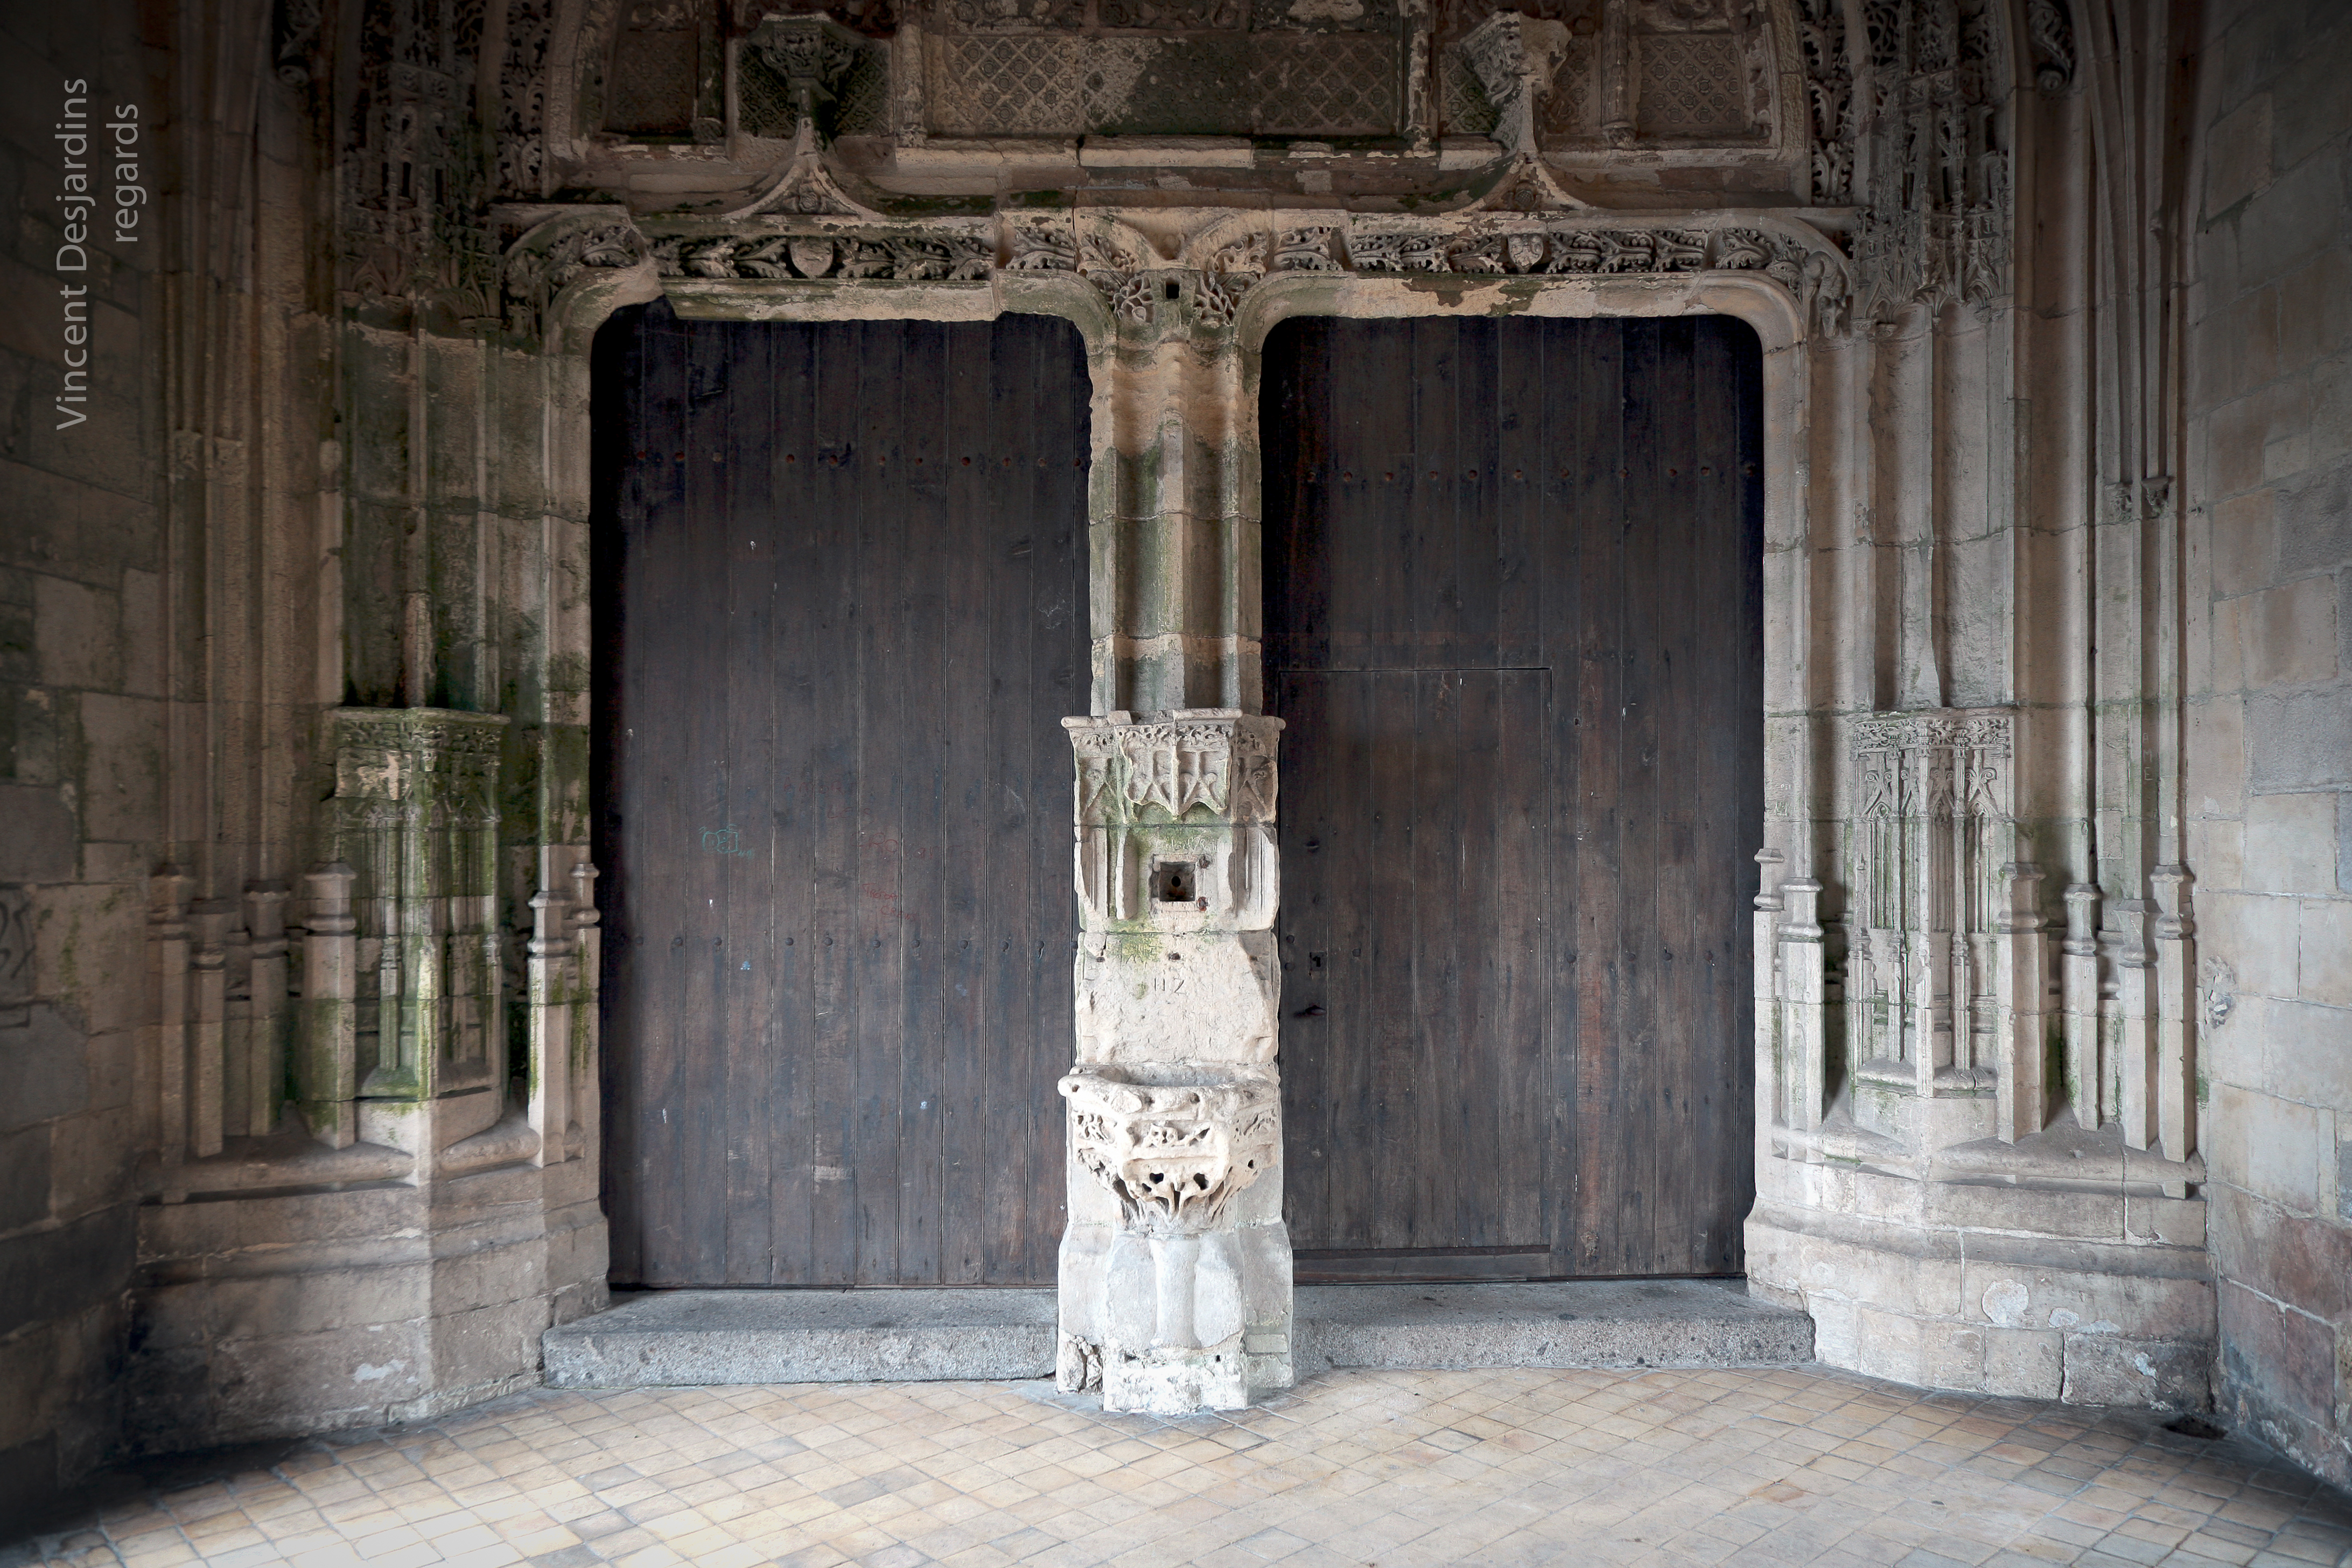
architecture, structure, wood, mansion, house, building, village, france, column, church, chapel, door, place of worship, medieval, temple, ruins, monastery, arquitectura, iglesia, eglise, kirche, history, normandy, mittelalter, normandie, architektur, crypt, moyenage, seinemaritime, religiousarchitecture, architecturereligieuse, letr port, glisesaintjacques, ancient history